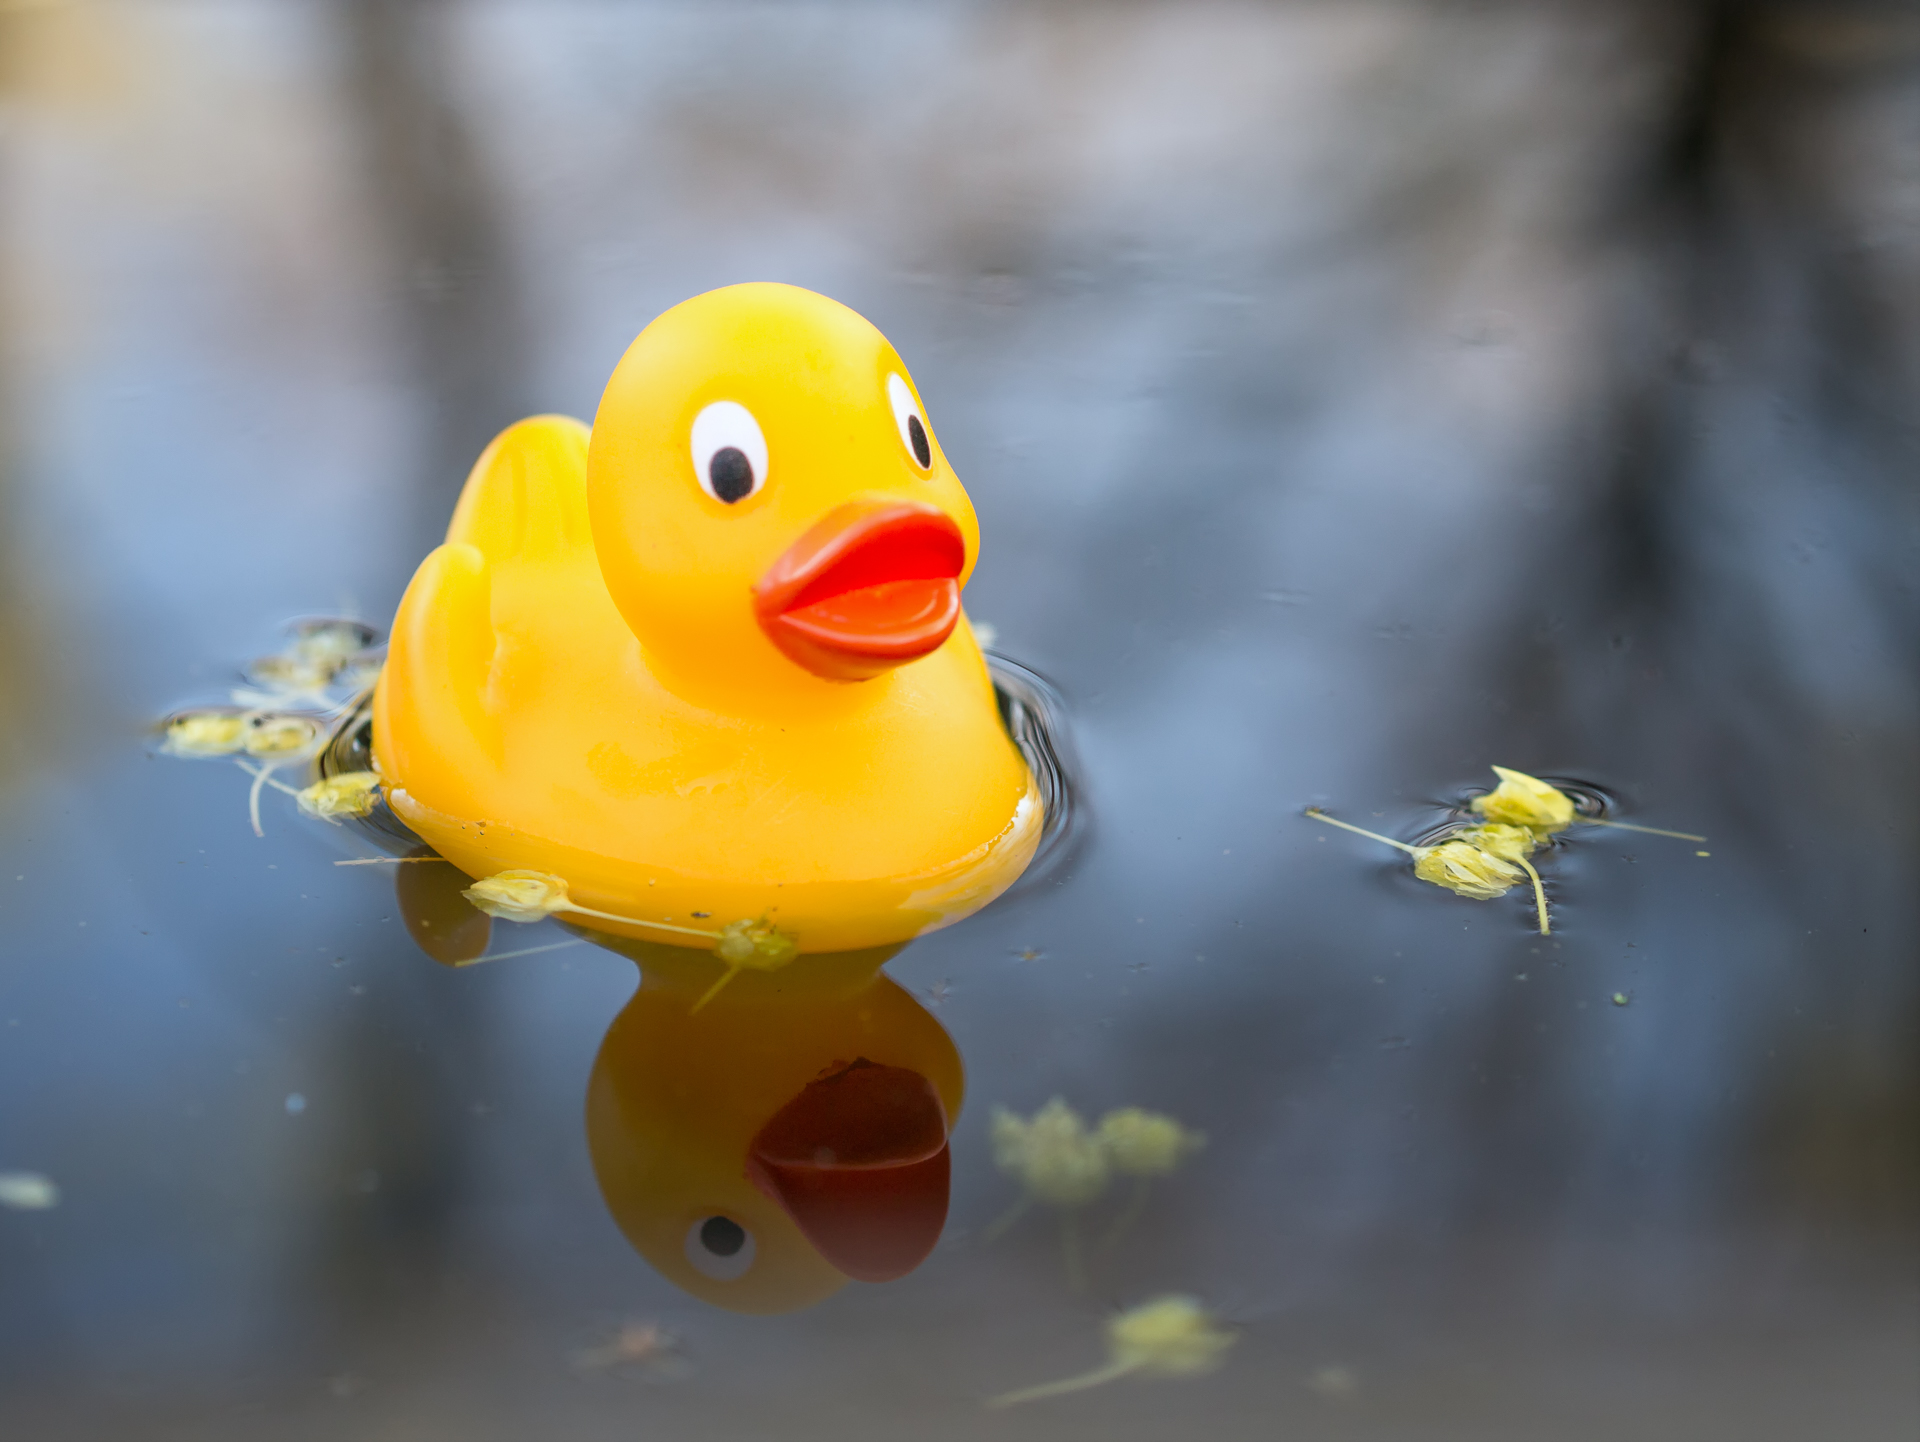
water, bird, flower, beak, yellow, fauna, poultry, close up, duck, vertebrate, gelb, waterfowl, water bird, apeach, anjapietsch, mftm43lumixpanasonic, microfourthird, 52wochenfotochallenge, panasoniclumixg3, olympusf1845mm, macro photography, ducks geese and swans